Blue

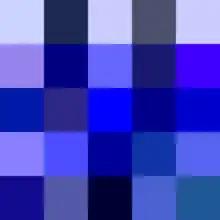
Various shades of blue

Blue is the colour of light between violet and cyan on the visible spectrum. Hues of blue include indigo and ultramarine, closer to violet; pure blue, without any mixture of other colours; Azure, which is a lighter shade of blue, similar to the colour of the sky; Cyan, which is midway in the spectrum between blue and green, and the other blue-greens such as turquoise, teal, and aquamarine.